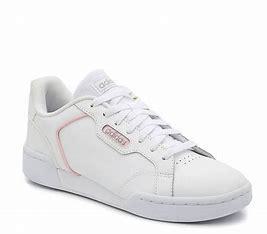
Brand: Adidas
Model: Roguera